The Devil Wives of Li Fong

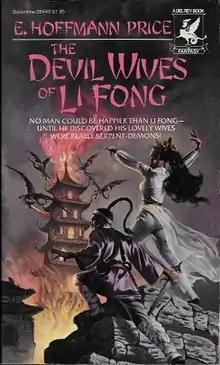
First edition (publ. Del Rey Books)

The Devil Wives of Li Fong is a novel by E. Hoffmann Price published in 1979.